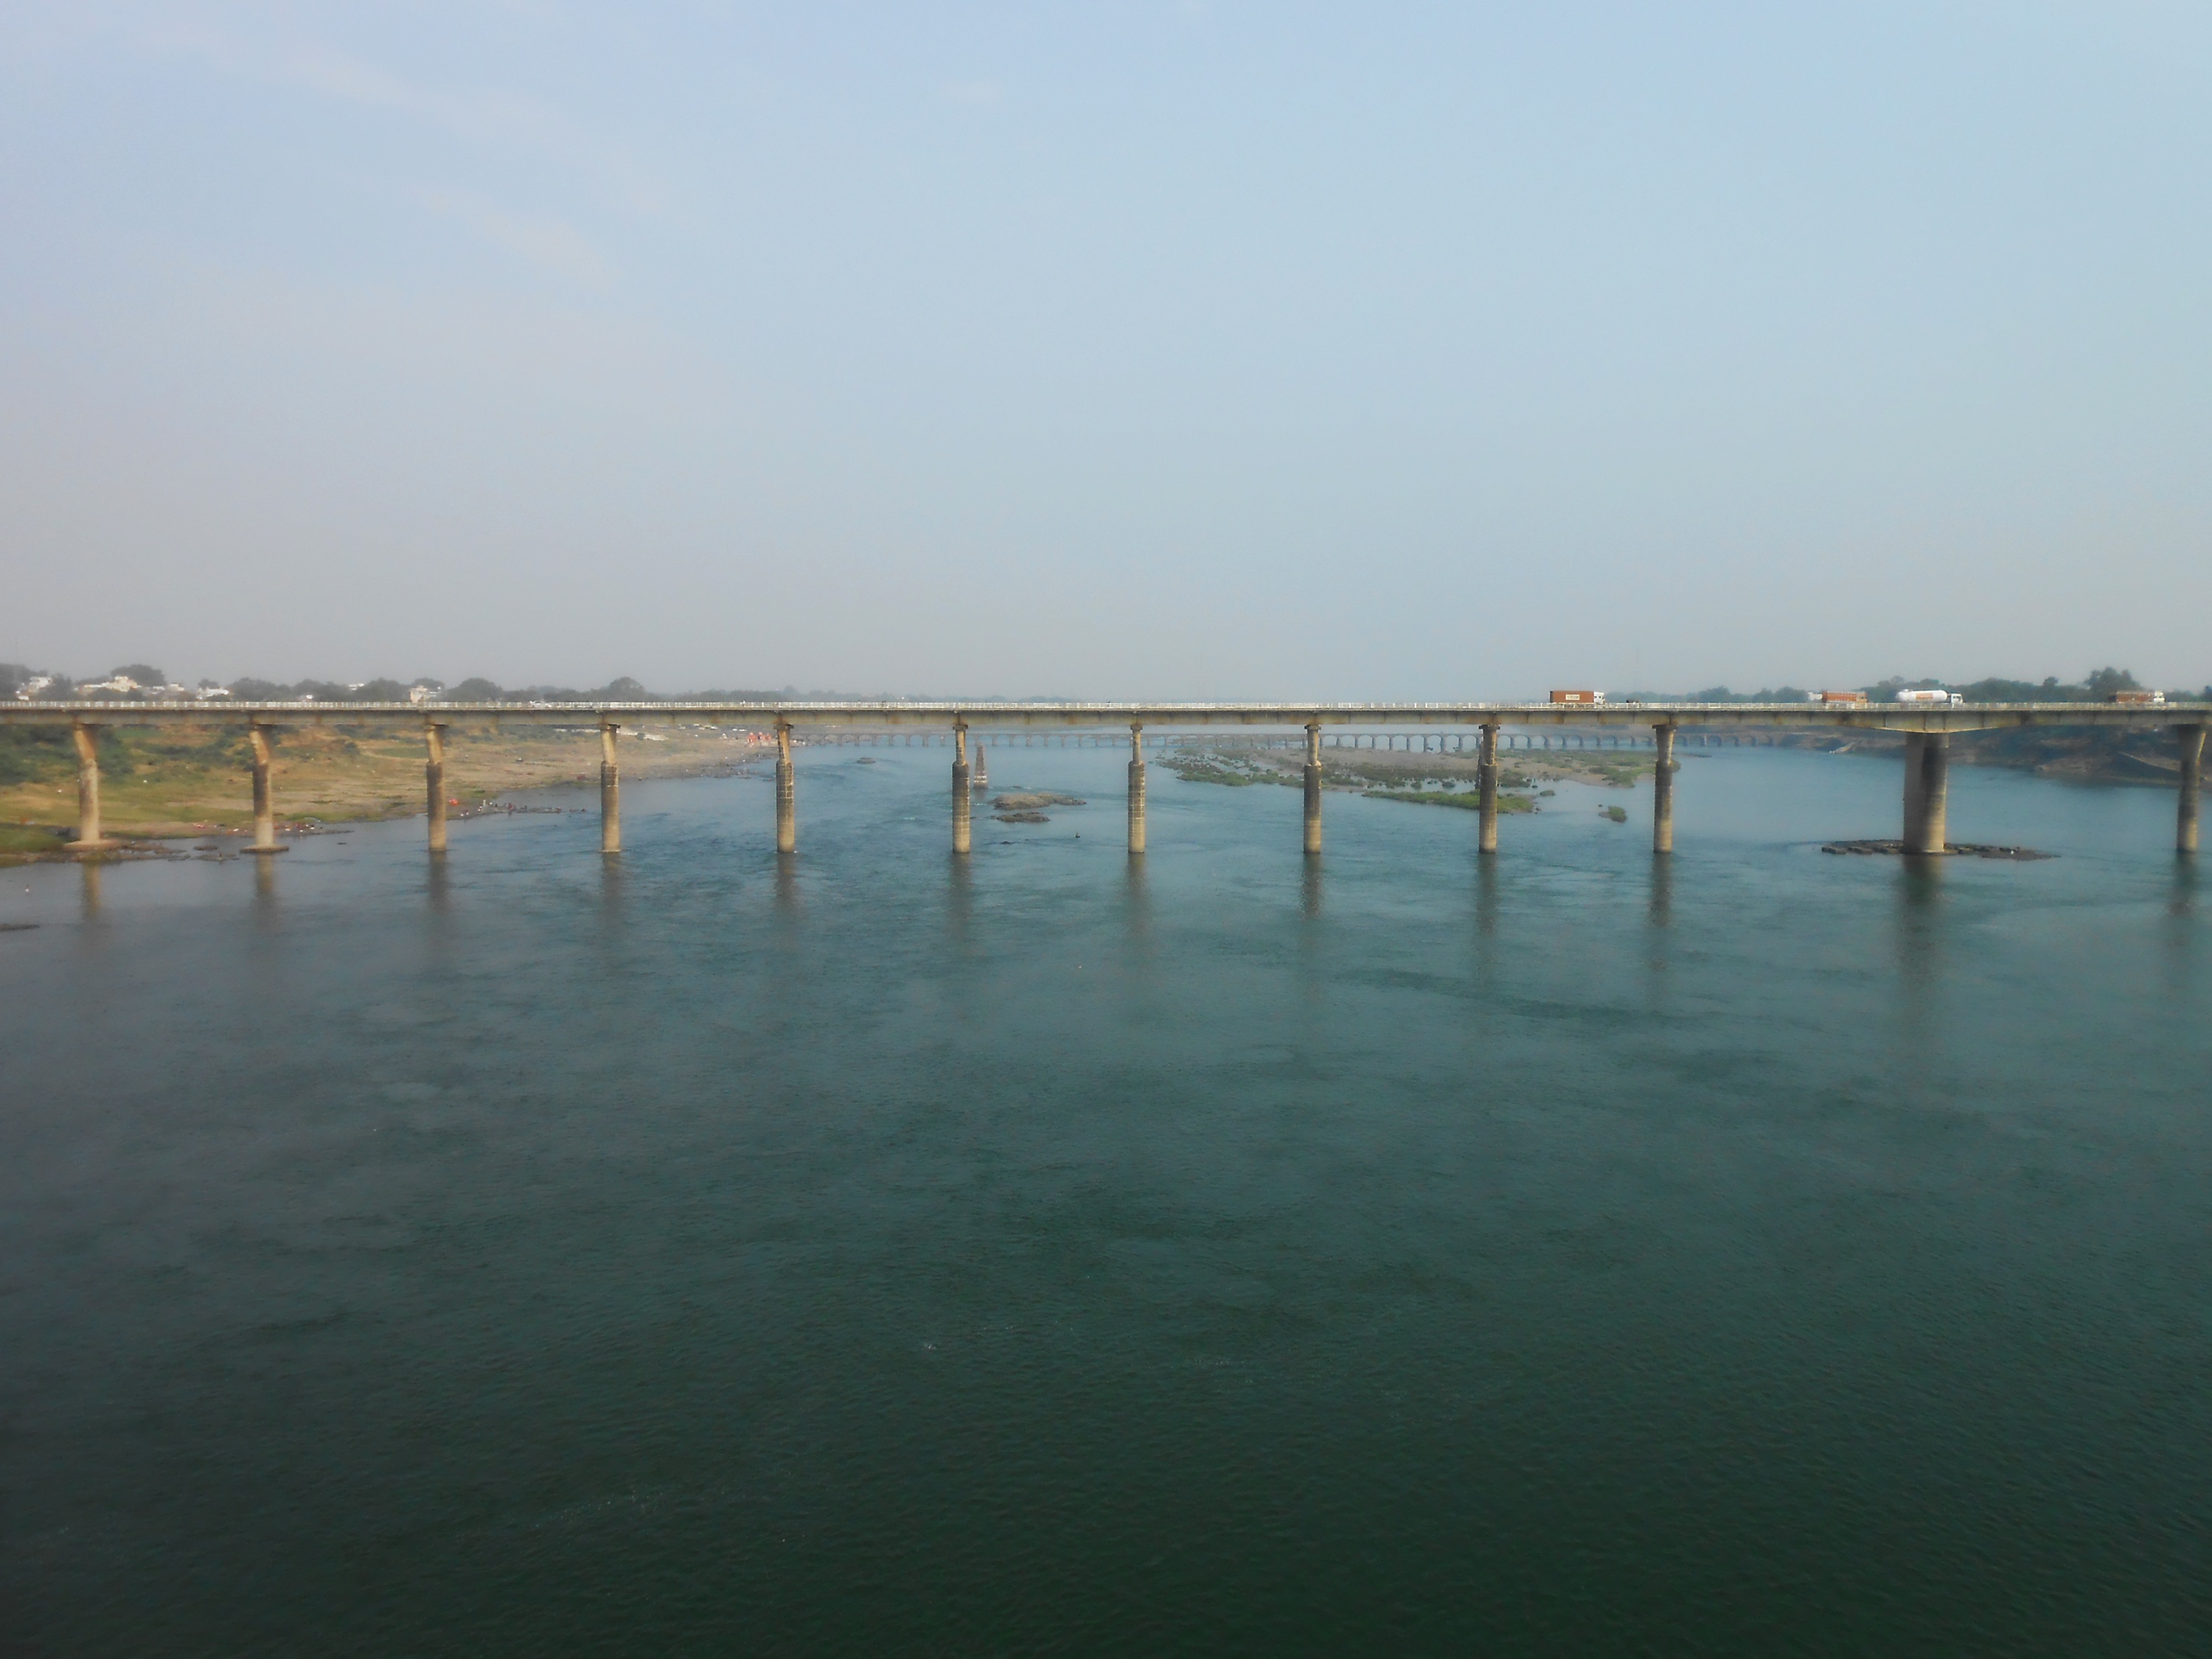
sea, coast, ocean, horizon, dock, bridge, shore, wave, pier, bay, reservoir, channel, breakwater